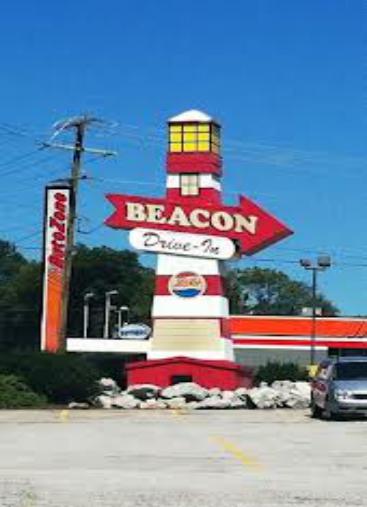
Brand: Beacon Drive In
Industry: Food